Emma E. Bower

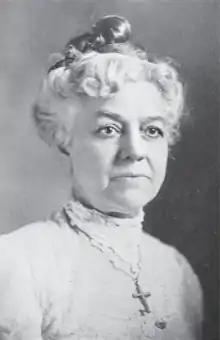
Emma E. Bower

Bower was a member of the Michigan Woman's Press Association and served on its executive committee; secretary and treasurer of the Michigan Fraternal Congress; president of the National Fraternal Press Association; vice president, "The Homeopathic Alumni of the University of Michigan; and vice president of the International Council of Women. She co-founded the Political Equality Club of Ann Arbor.